Sabse Bada Rupaiya (1976 film)

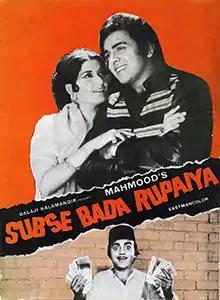

Sabse Bada Rupaiya is a 1976 Indian Hindi-language film, produced by Mehmood and directed by S. Ramanathan.The film stars Mehmood, Vinod Mehra, Moushumi Chatterjee, Farida Jalal, Asit Sen, Agha, Keshto Mukherjee and Jeevan. The title song "Sabse Bada Rupaiya" is inspired by the music to the title song of the Hollywood musical "42nd Street" (1933). The song was used again in an Abhishek Bachchan-starrer "Bluffmaster" (2005) in the opening credits. The core plot of the movie is based on the 1971 Kannada movie "Kasidre Kailasa".